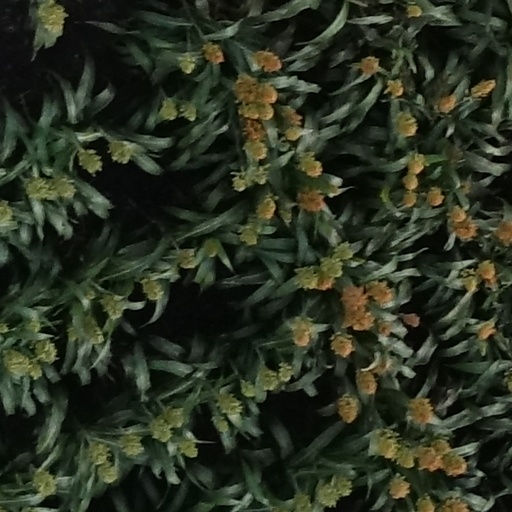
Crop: sorghum